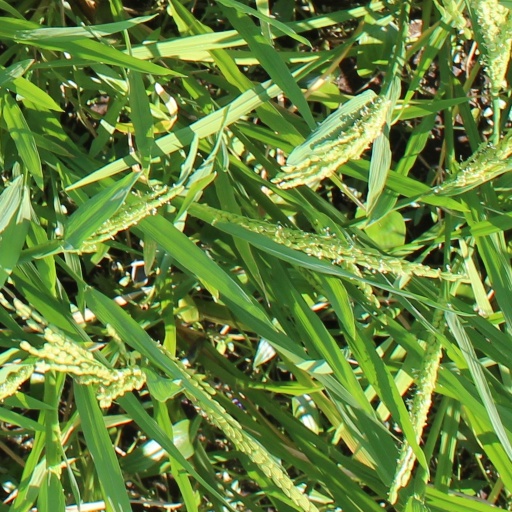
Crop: rice